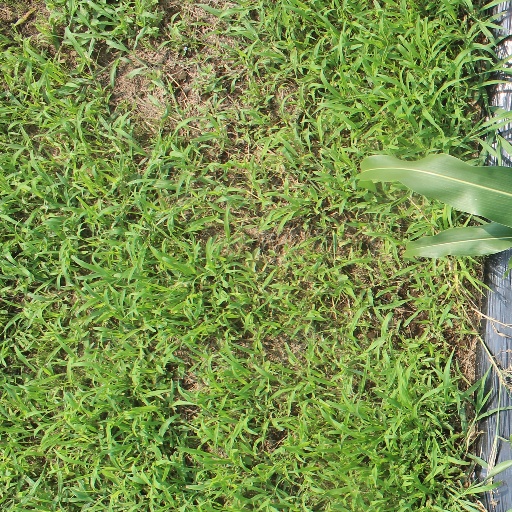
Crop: sorghum